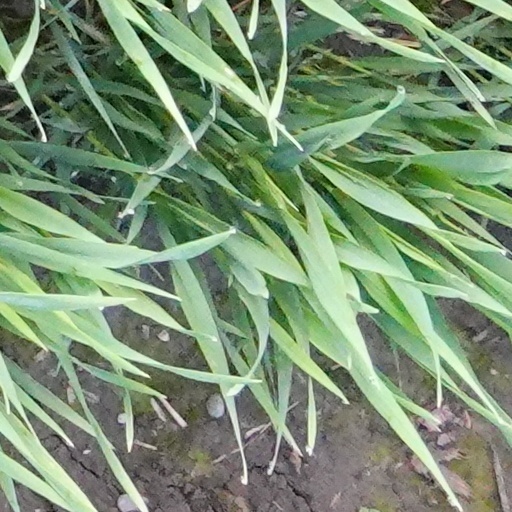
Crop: wheat